Mack Brown

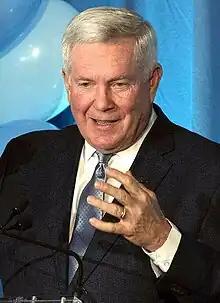
Brown in 2019 at UNC

William Mack Brown (born August 27, 1951) is an American former college football coach. Brown most recently coached at the University of North Carolina, where he had two stints, first from 1988 until 1997, and again from 2019 until his firing at the end of the 2024 season. During his second stint in Chapel Hill, Brown became the North Carolina Tar Heels football program's all-time winningest coach, passing Dick Crum for most wins in program history.